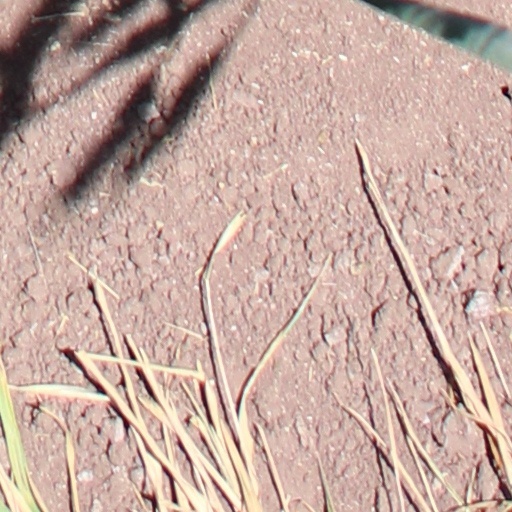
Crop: wheat